Sankalp India Foundation

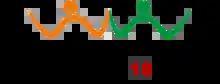
Lets Give Life a Better Chance

Sankalp India Foundation is a Bangalore-based non-government organisation. It is a youth organisation working for blood donation, thalassemia, bone marrow transplantation and disaster relief.